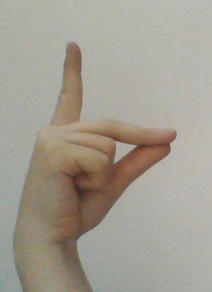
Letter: ta